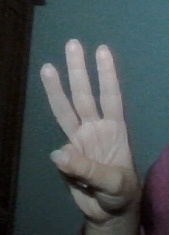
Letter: thaa